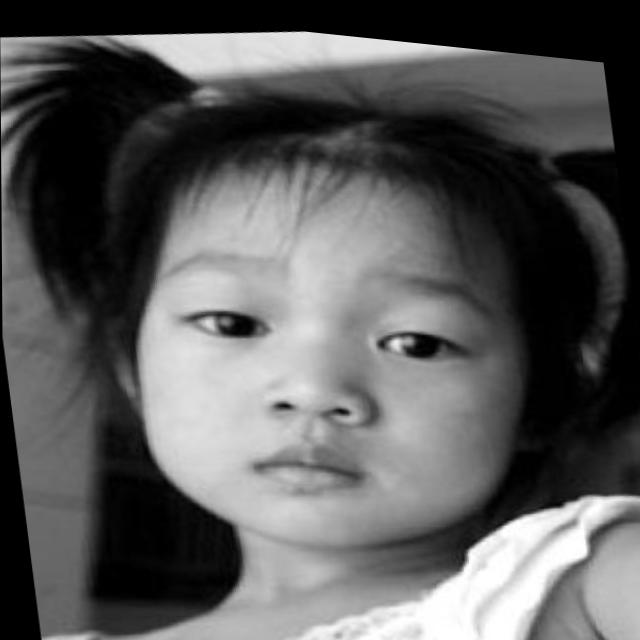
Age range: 0-12